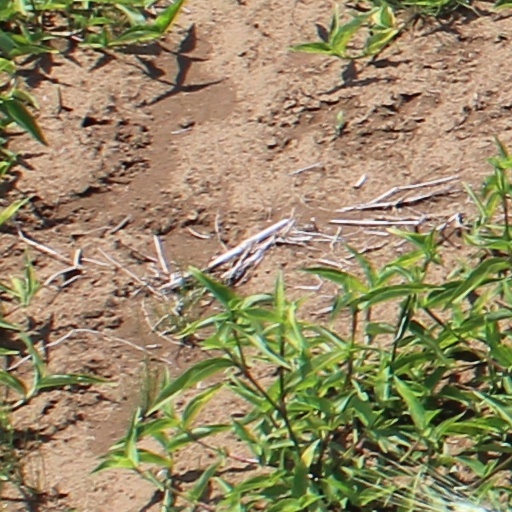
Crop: wheat